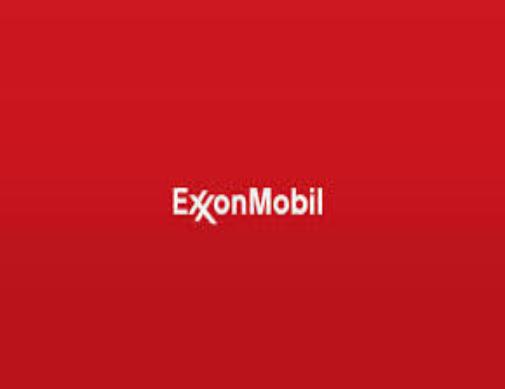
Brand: ExxonMobil
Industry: Transportation